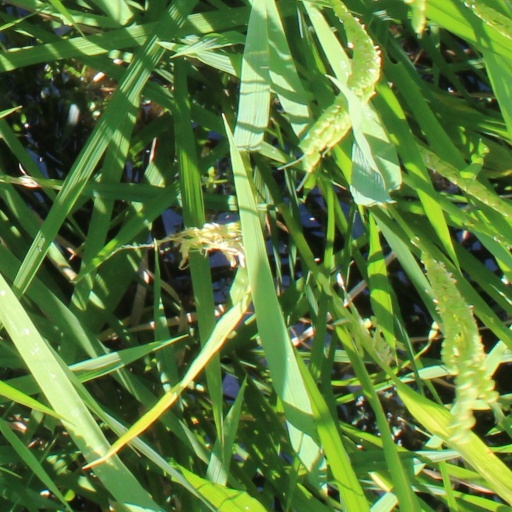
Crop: rice